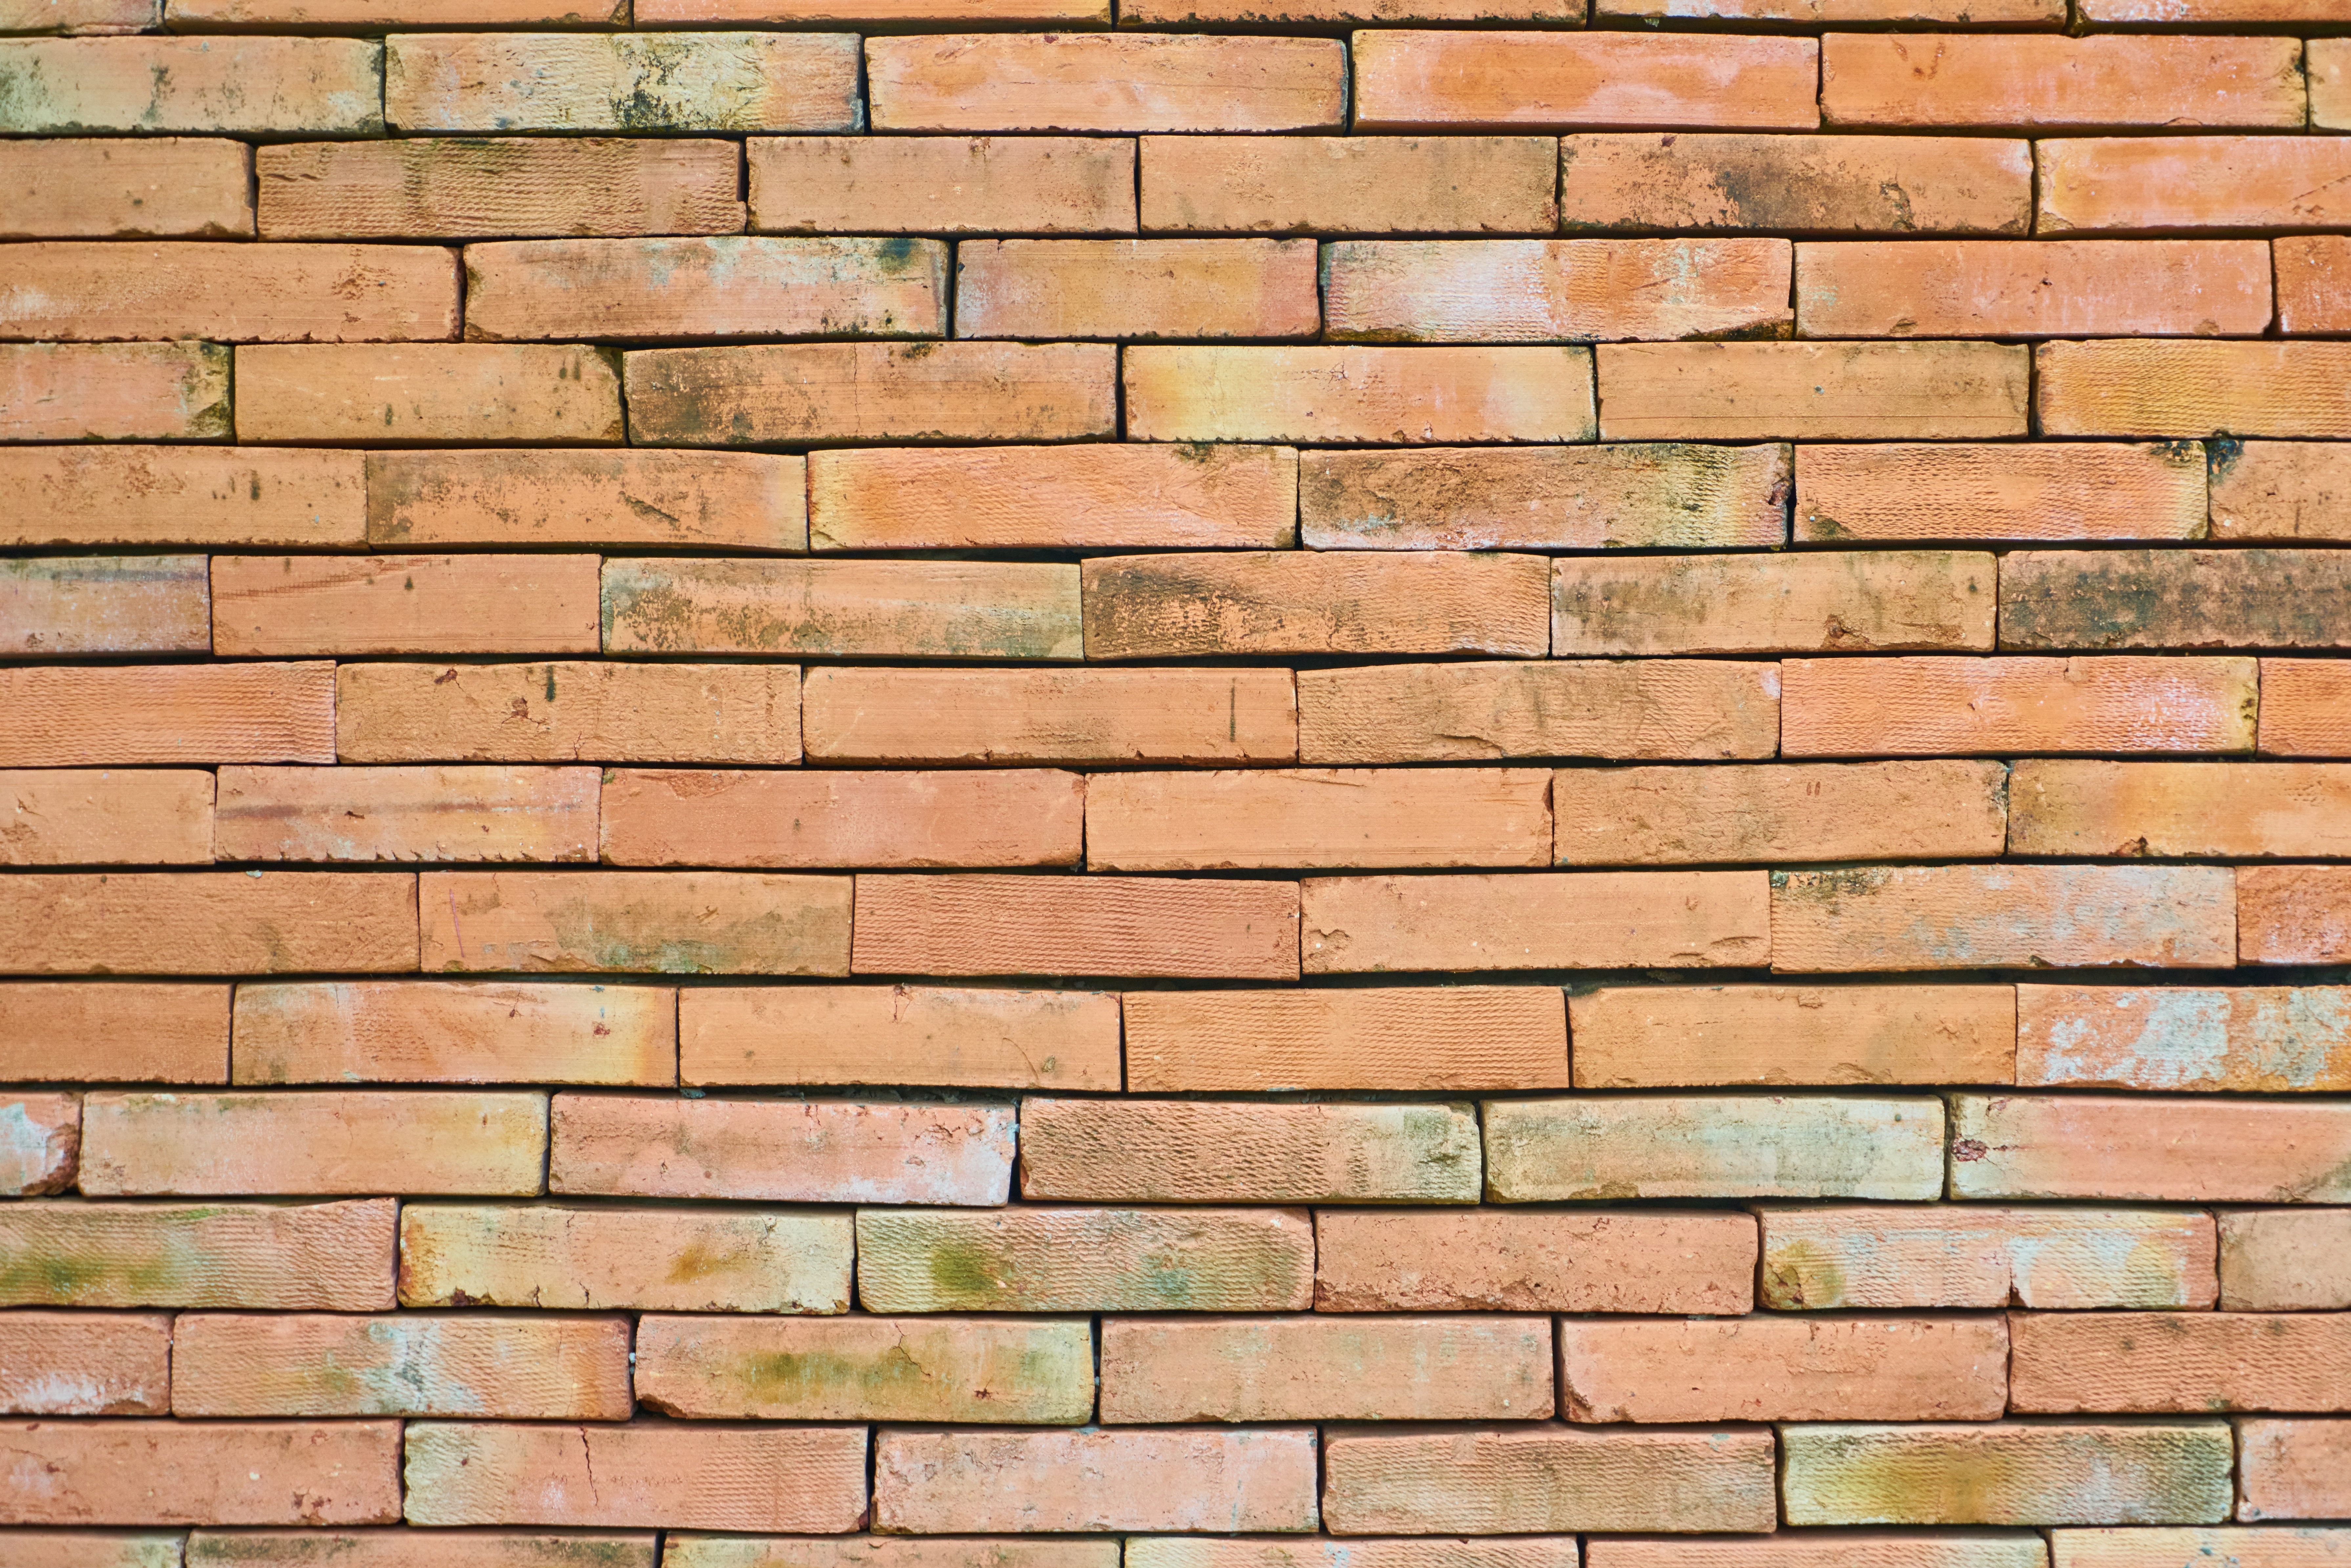
brick, wall, building, architecture, detail, macro, close up, red, yellow, orange, old, dirty, pattern, construction, structure, cement, stone, texture, background